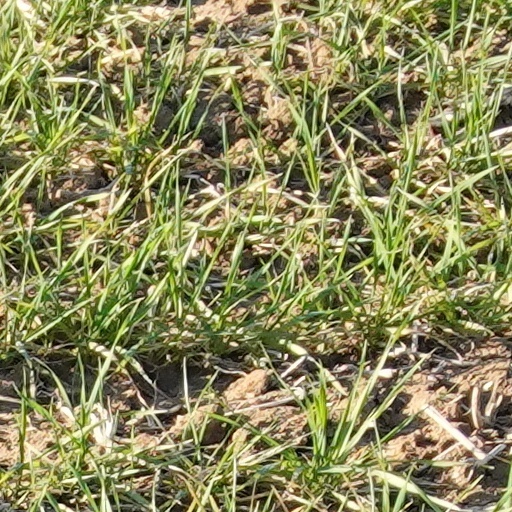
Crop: wheat